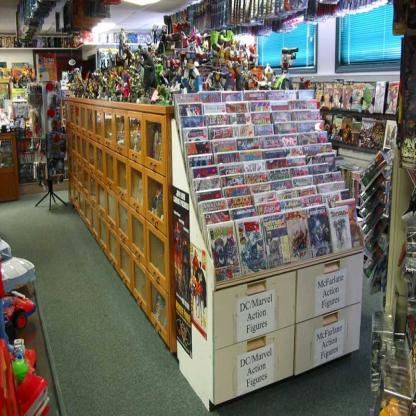
Scene: Indoor